2011–12 Polska Liga Hokejowa season

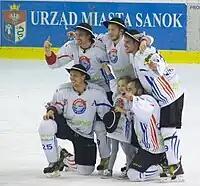
Sanok players after winning the championship.

MMKS Podhale Nowy Targ is relegated to the Polish 1. Liga